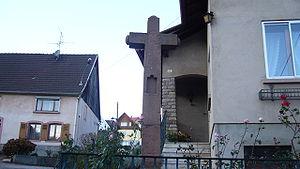
Calvaire situé rue des vignes à Neubois
Neubois est une commune française située dans le département du Bas-Rhin, en région Grand Est.